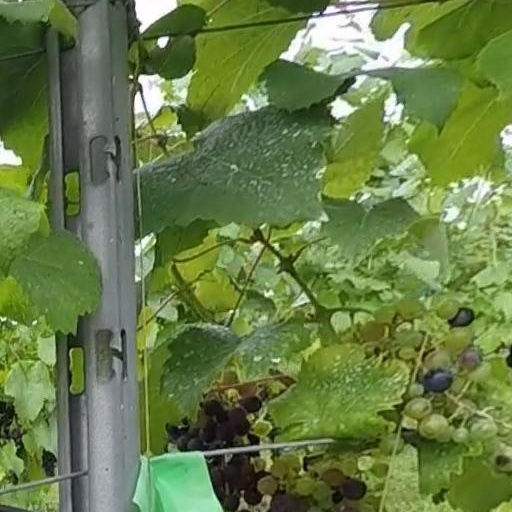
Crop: grape